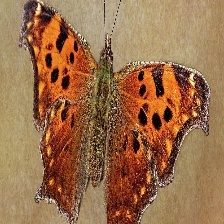
Species: QUESTION MARK
Butterfly family (ImageNet category): admiral